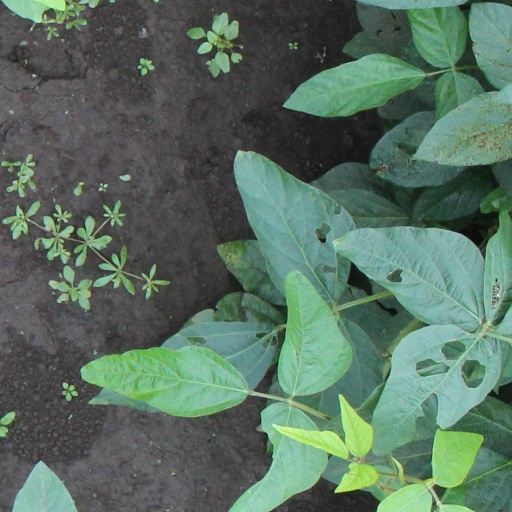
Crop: soybean